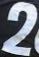
Number: 2